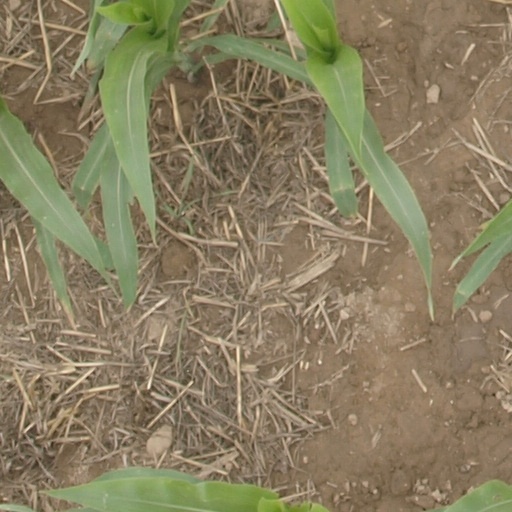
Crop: maize; corn